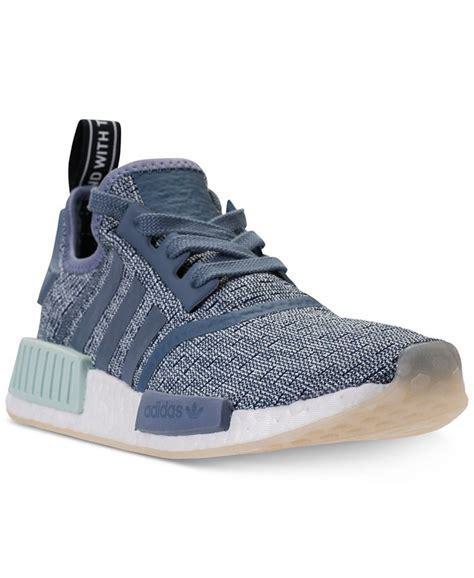
Brand: Adidas
Model: NMD R1